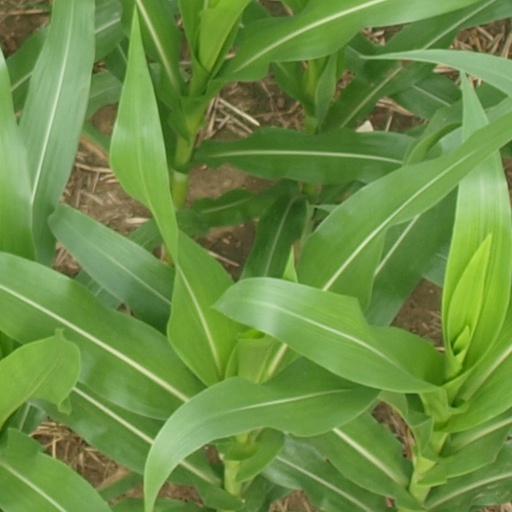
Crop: maize; corn